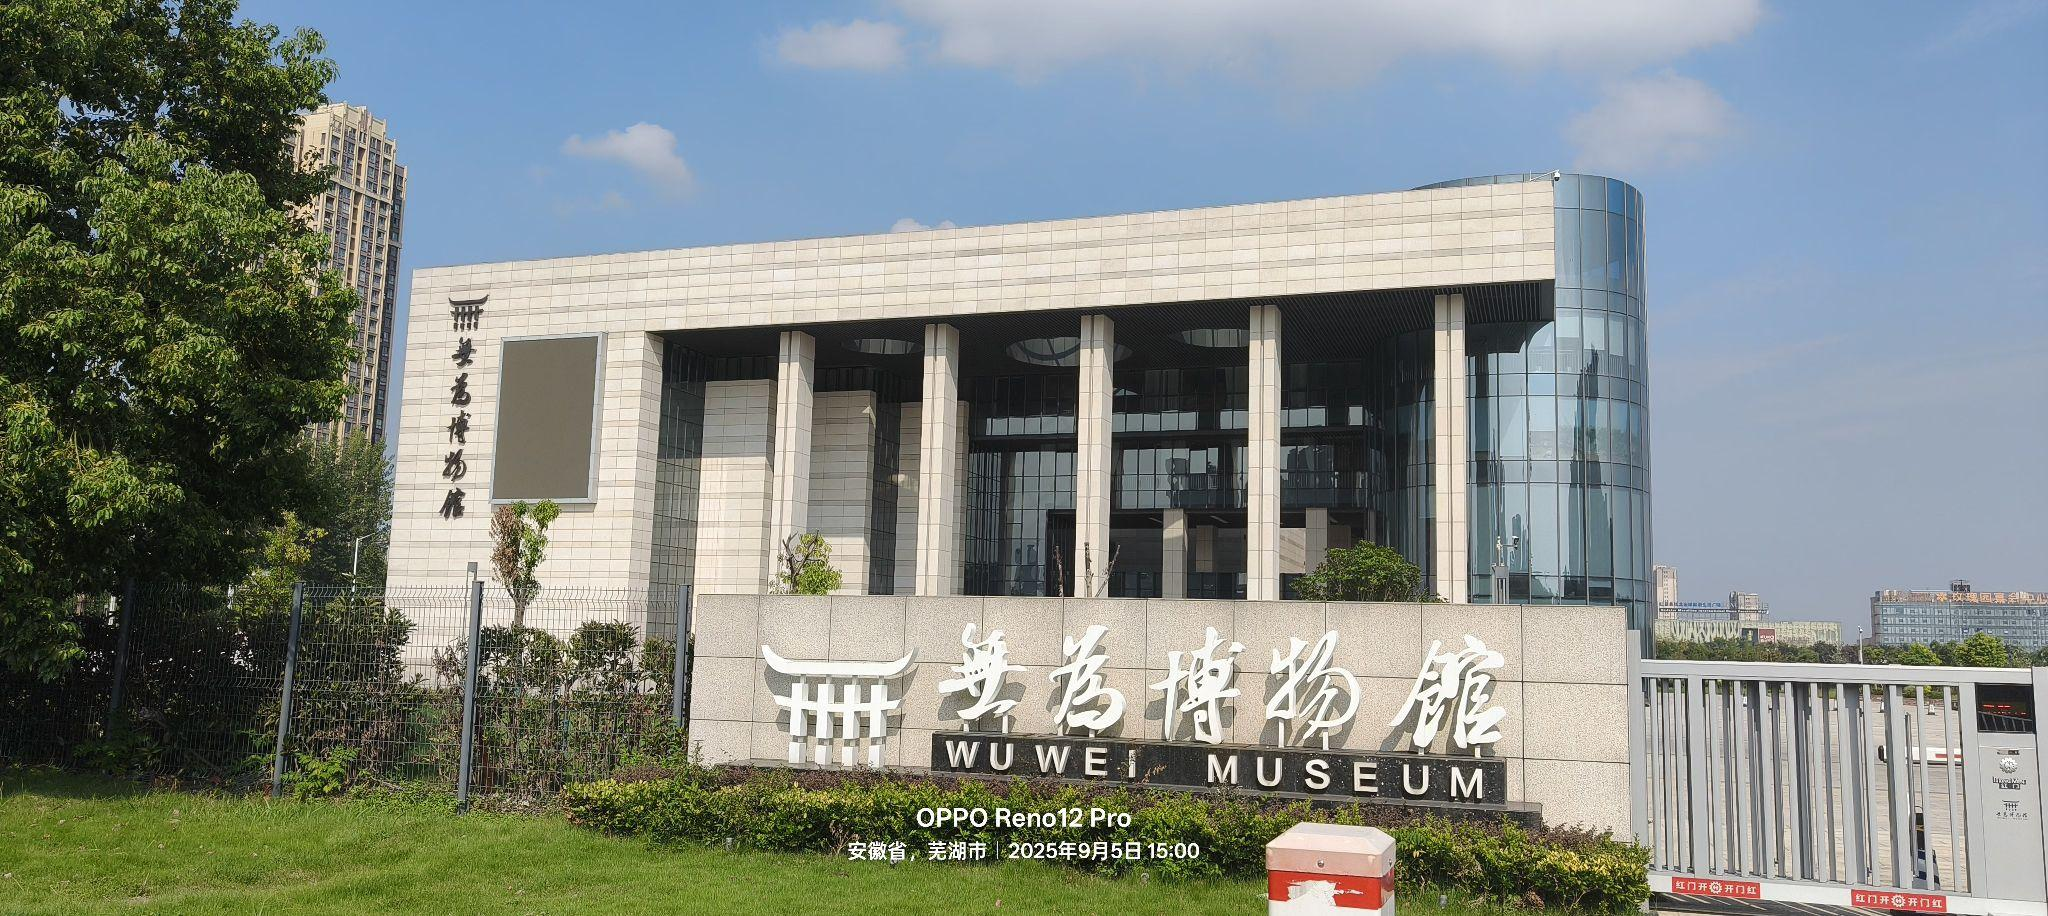
地标名称：无为博物馆